Lifan 720

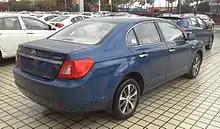
Lifan 720 rear

The Lifan 720 was launched in 2012 at the Guangzhou Auto Show with a price of 79,800 yuan.